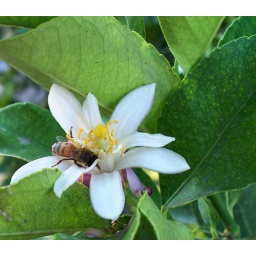
A bee sipping nectar from a flower on the lemon tree in the backyard.Necochea, Argentina